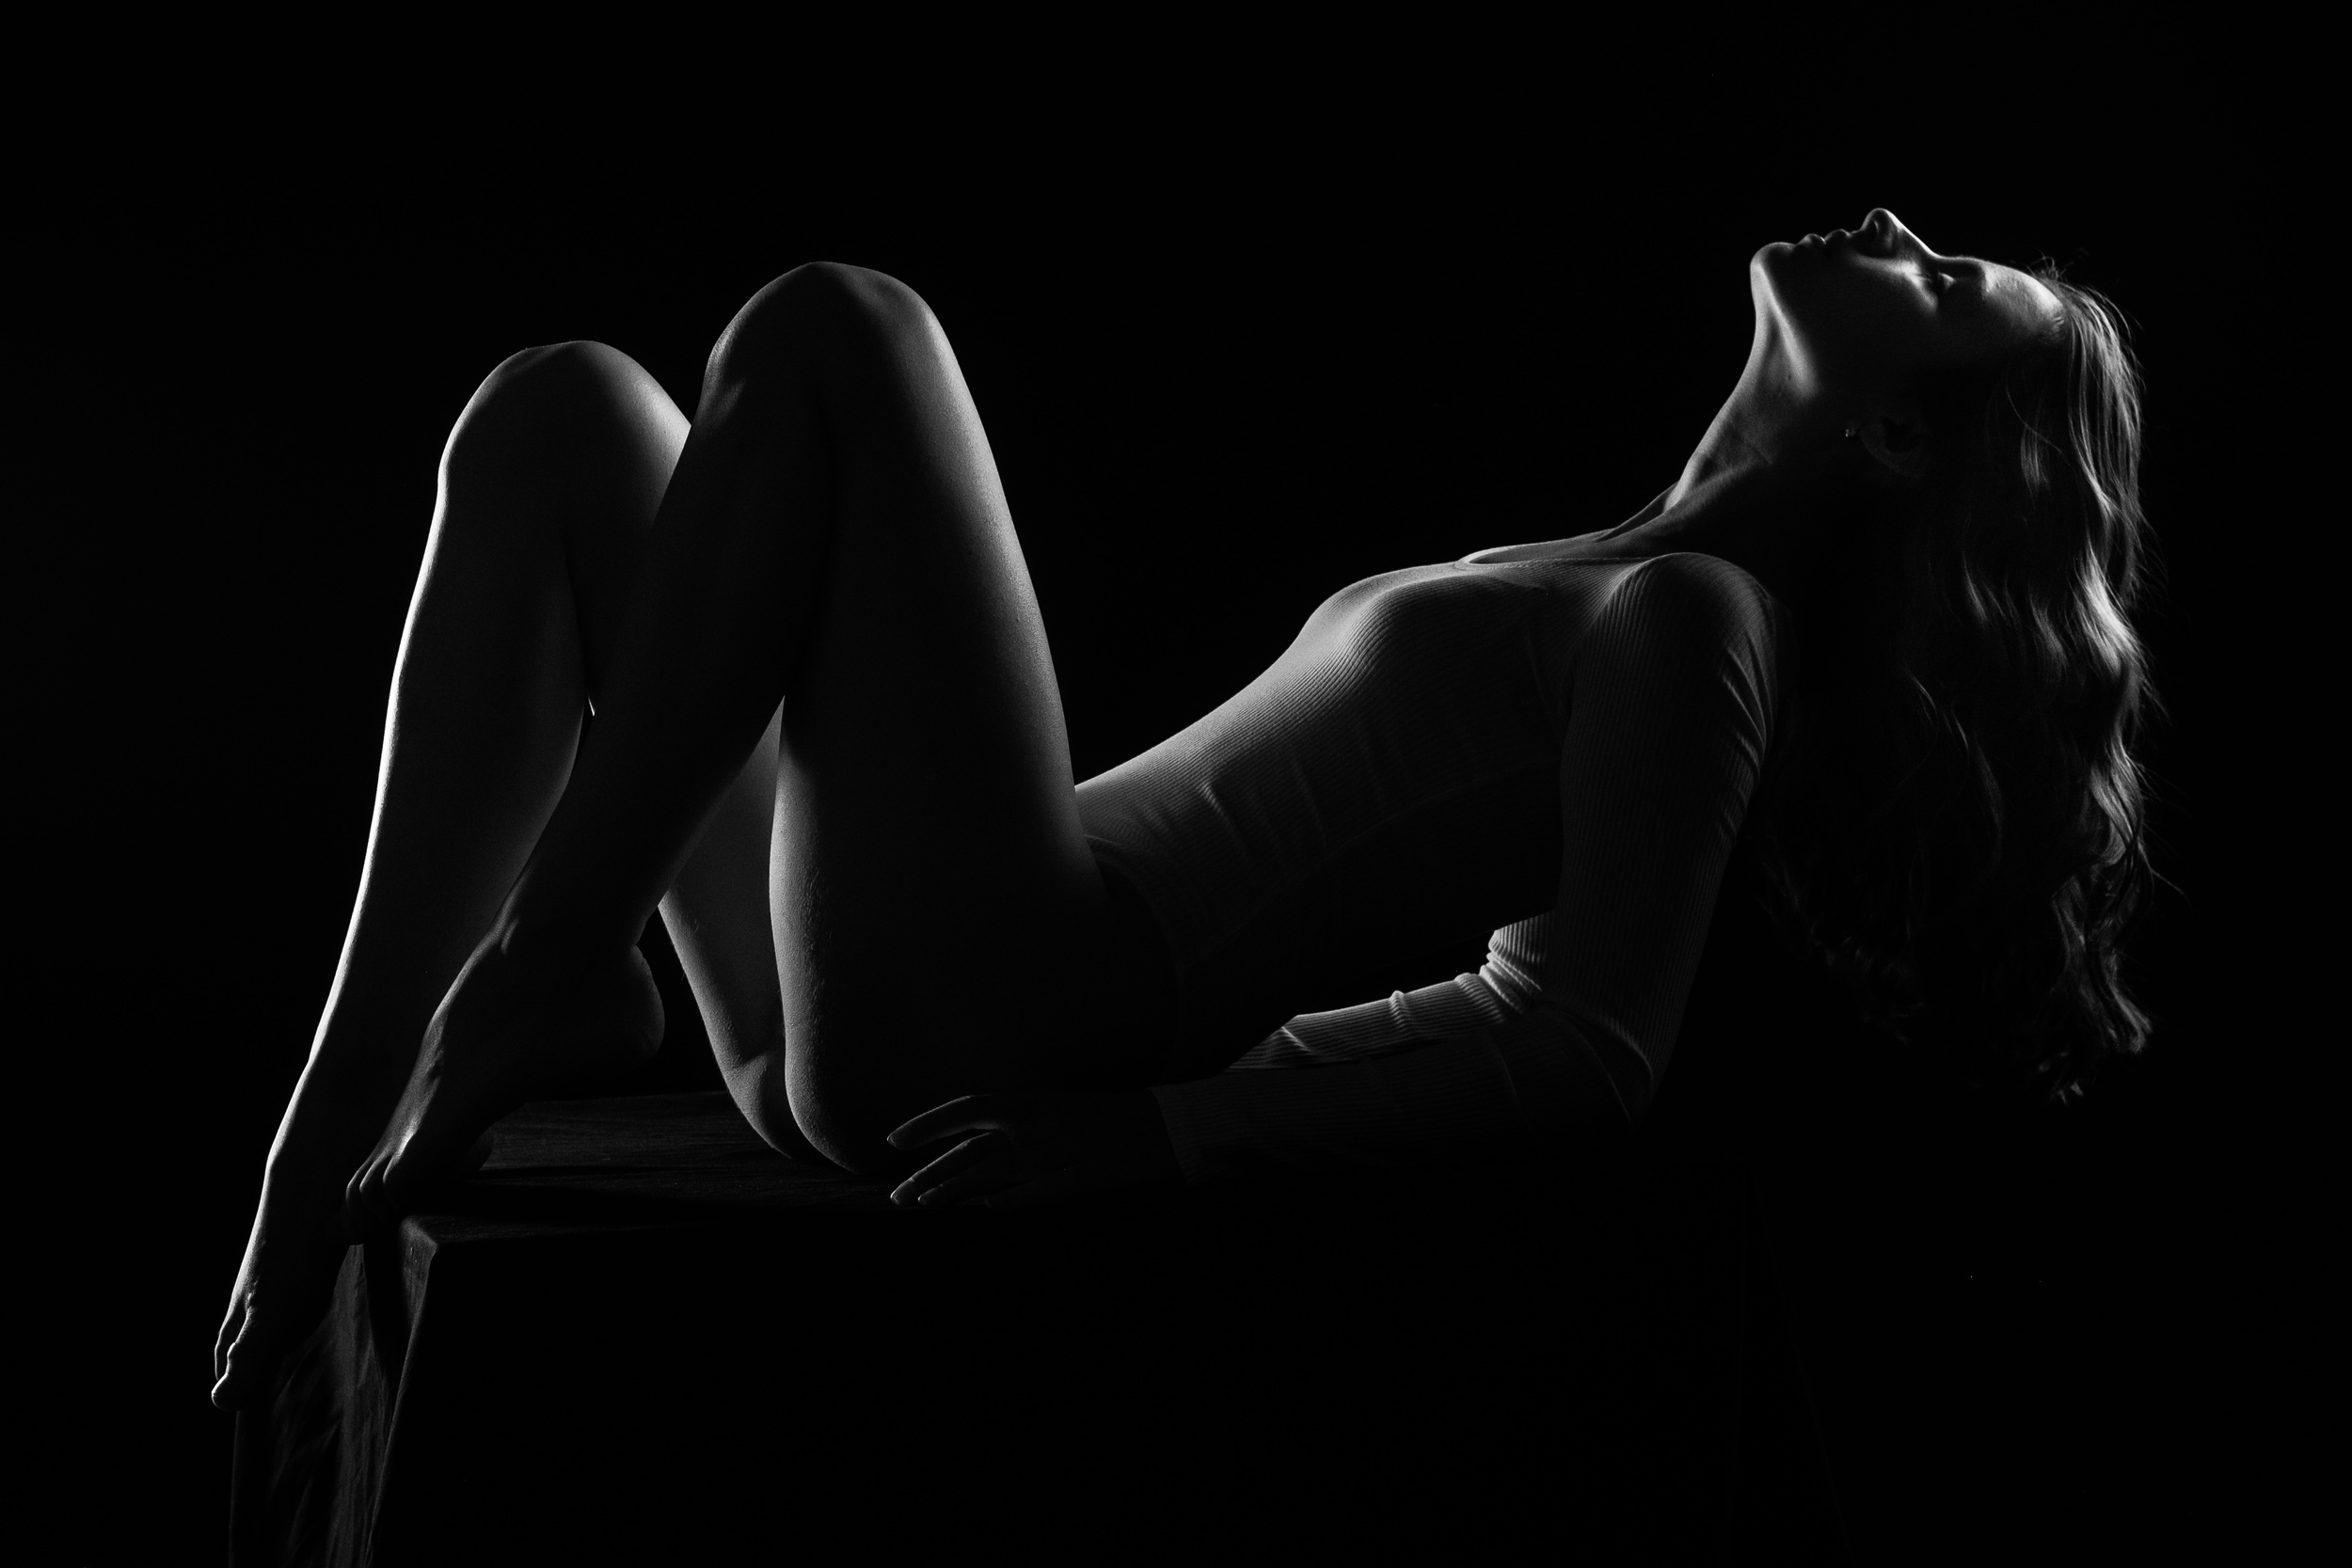
women, lady, model, person, photography, wallpaper, darkness, human leg, black, monochrome photography, monochrome, wrist, muscle, art model, black and white, flash photography, photo shoot, long hair, back, backlighting, flesh, fashion model